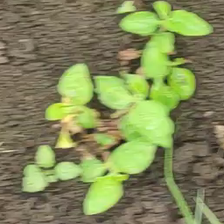
Weed species: Kena_(Commplina_benghalensio)